Neet Covered Bridge

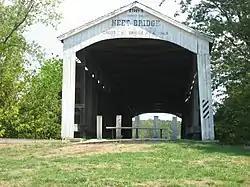
Western Portal

The Neet Covered Bridge is a Burr Arch single span structure that was built by Joseph J. Daniels in 1904 over Little Raccoon Creek southwest of Rockville, Indiana.